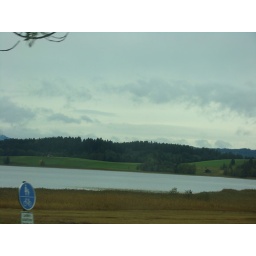
A lakeview pic from the road as we approach Neuschwanstein. Damn sign got in the way tho :(